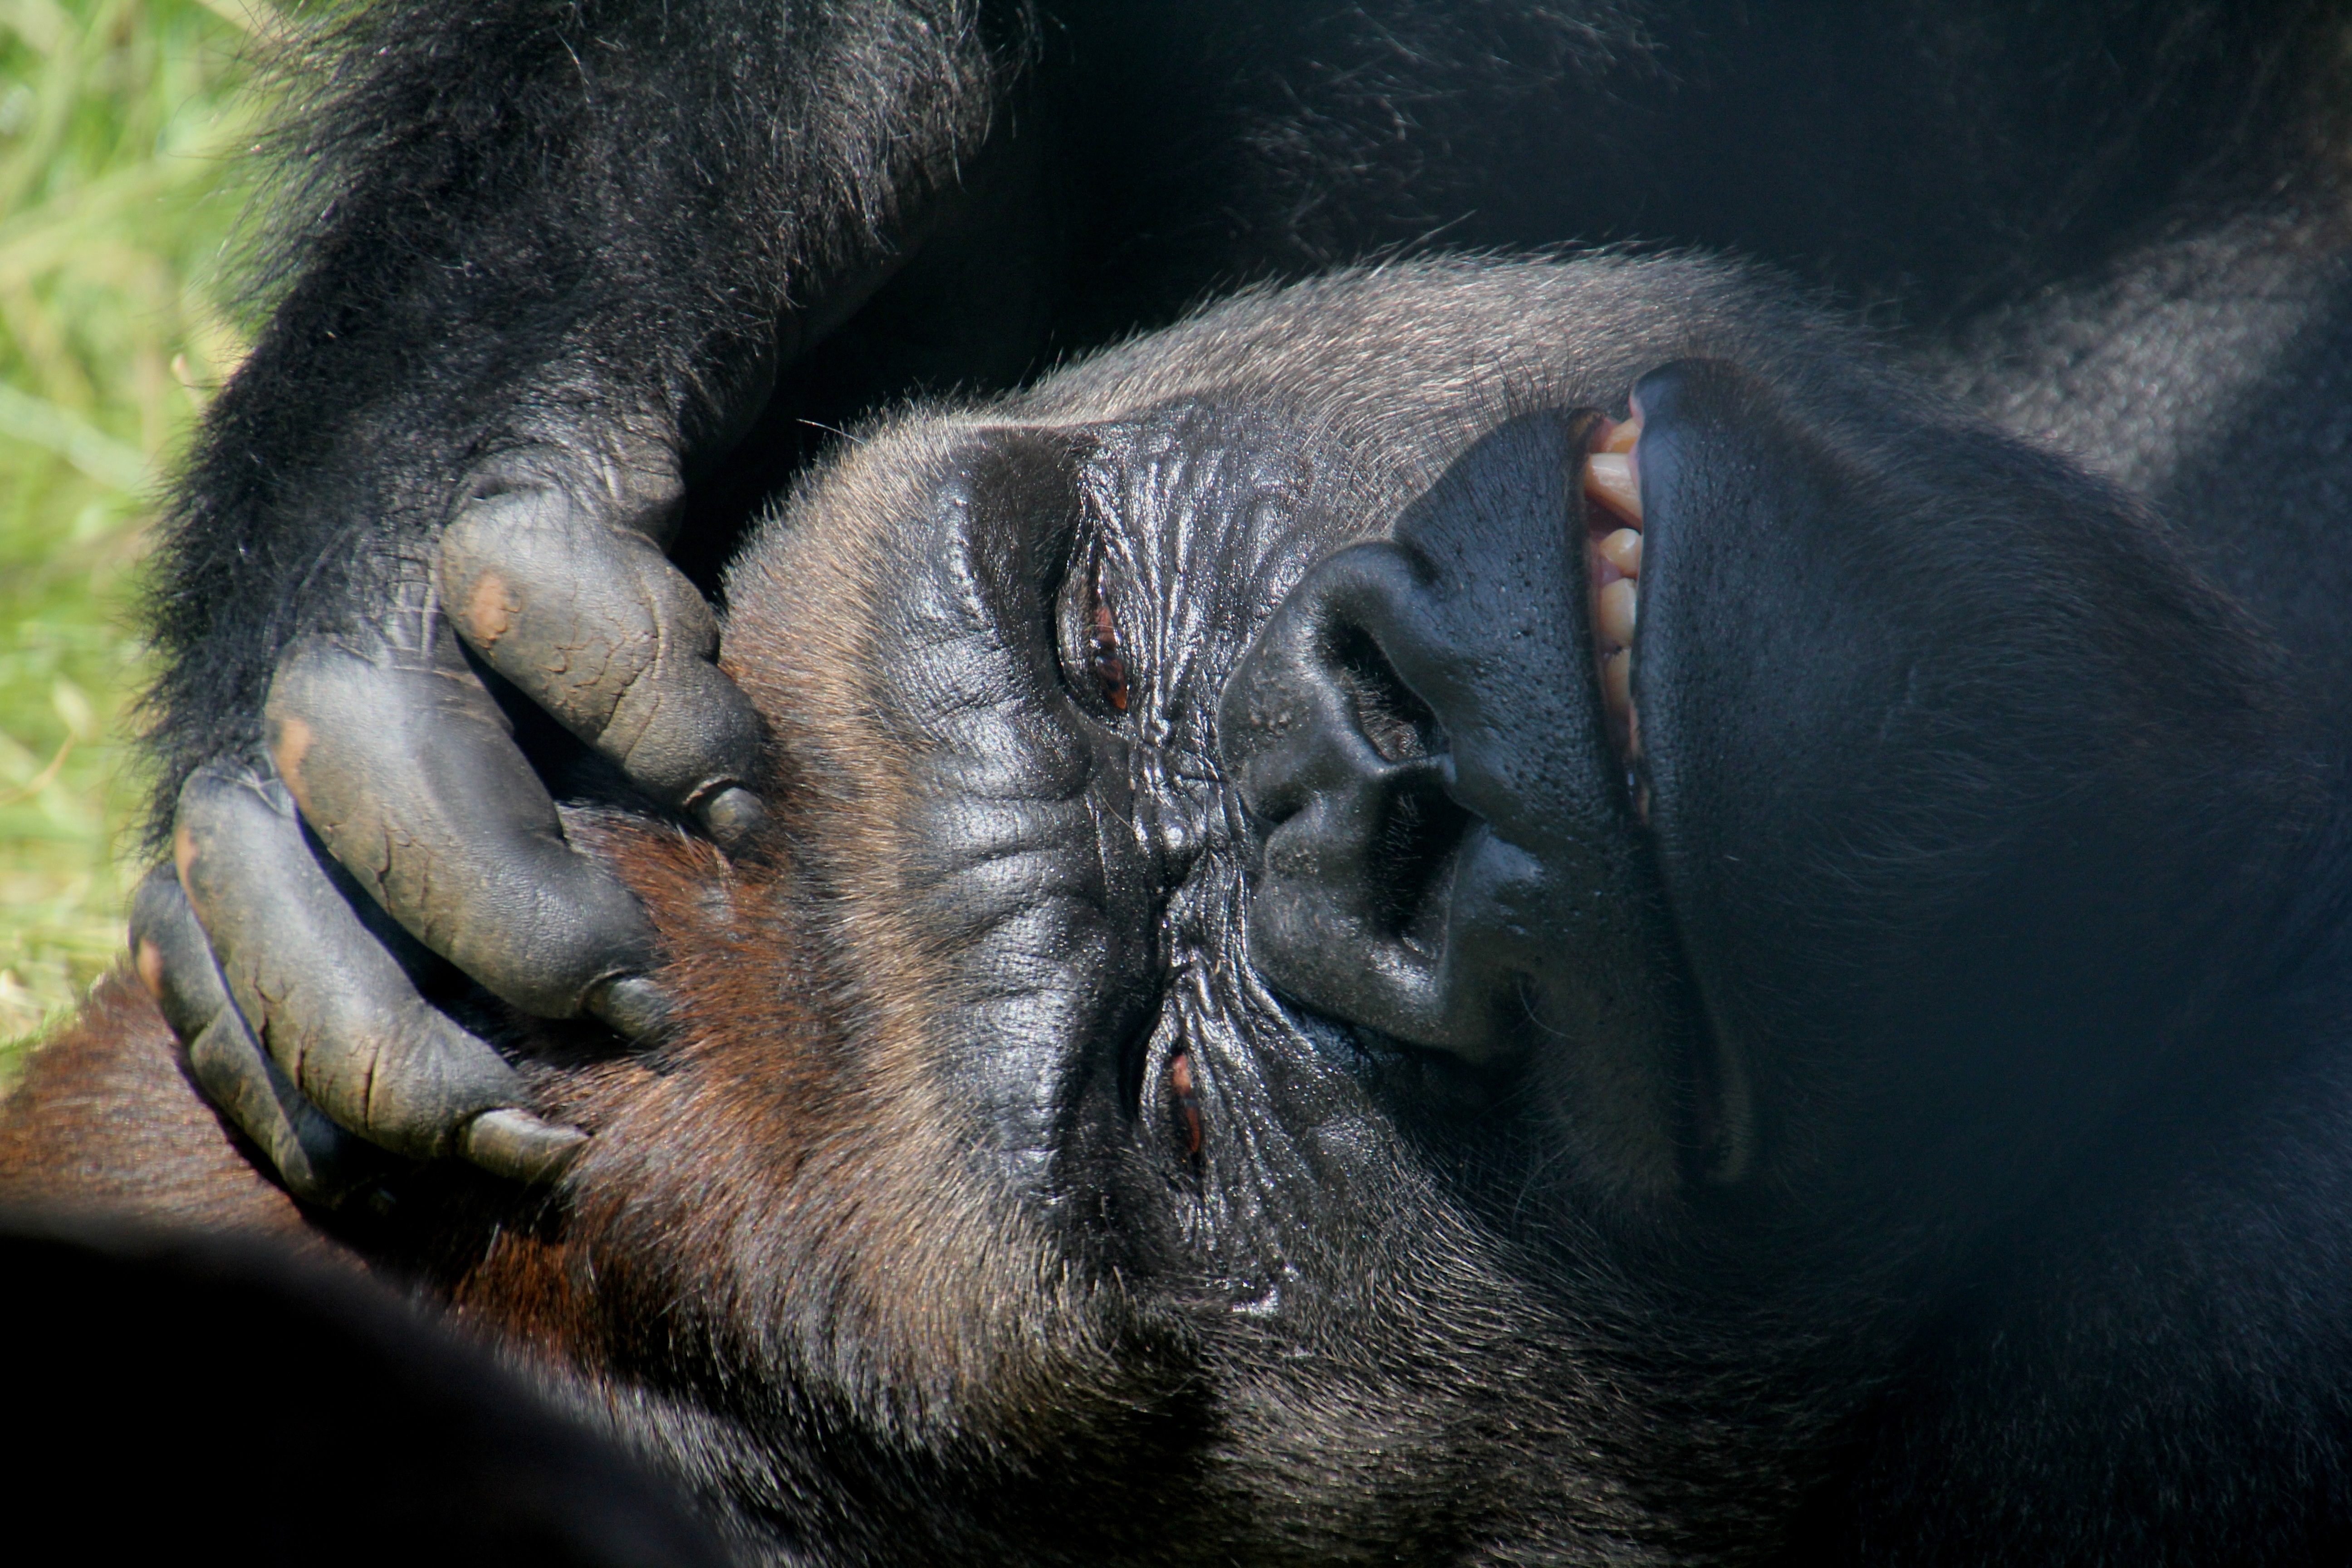
animal, mammal, fauna, primate, gorilla, chimpanzee, nose, snout, look, vertebrate, angry, tired, annoyed, western gorilla, great ape, common chimpanzee